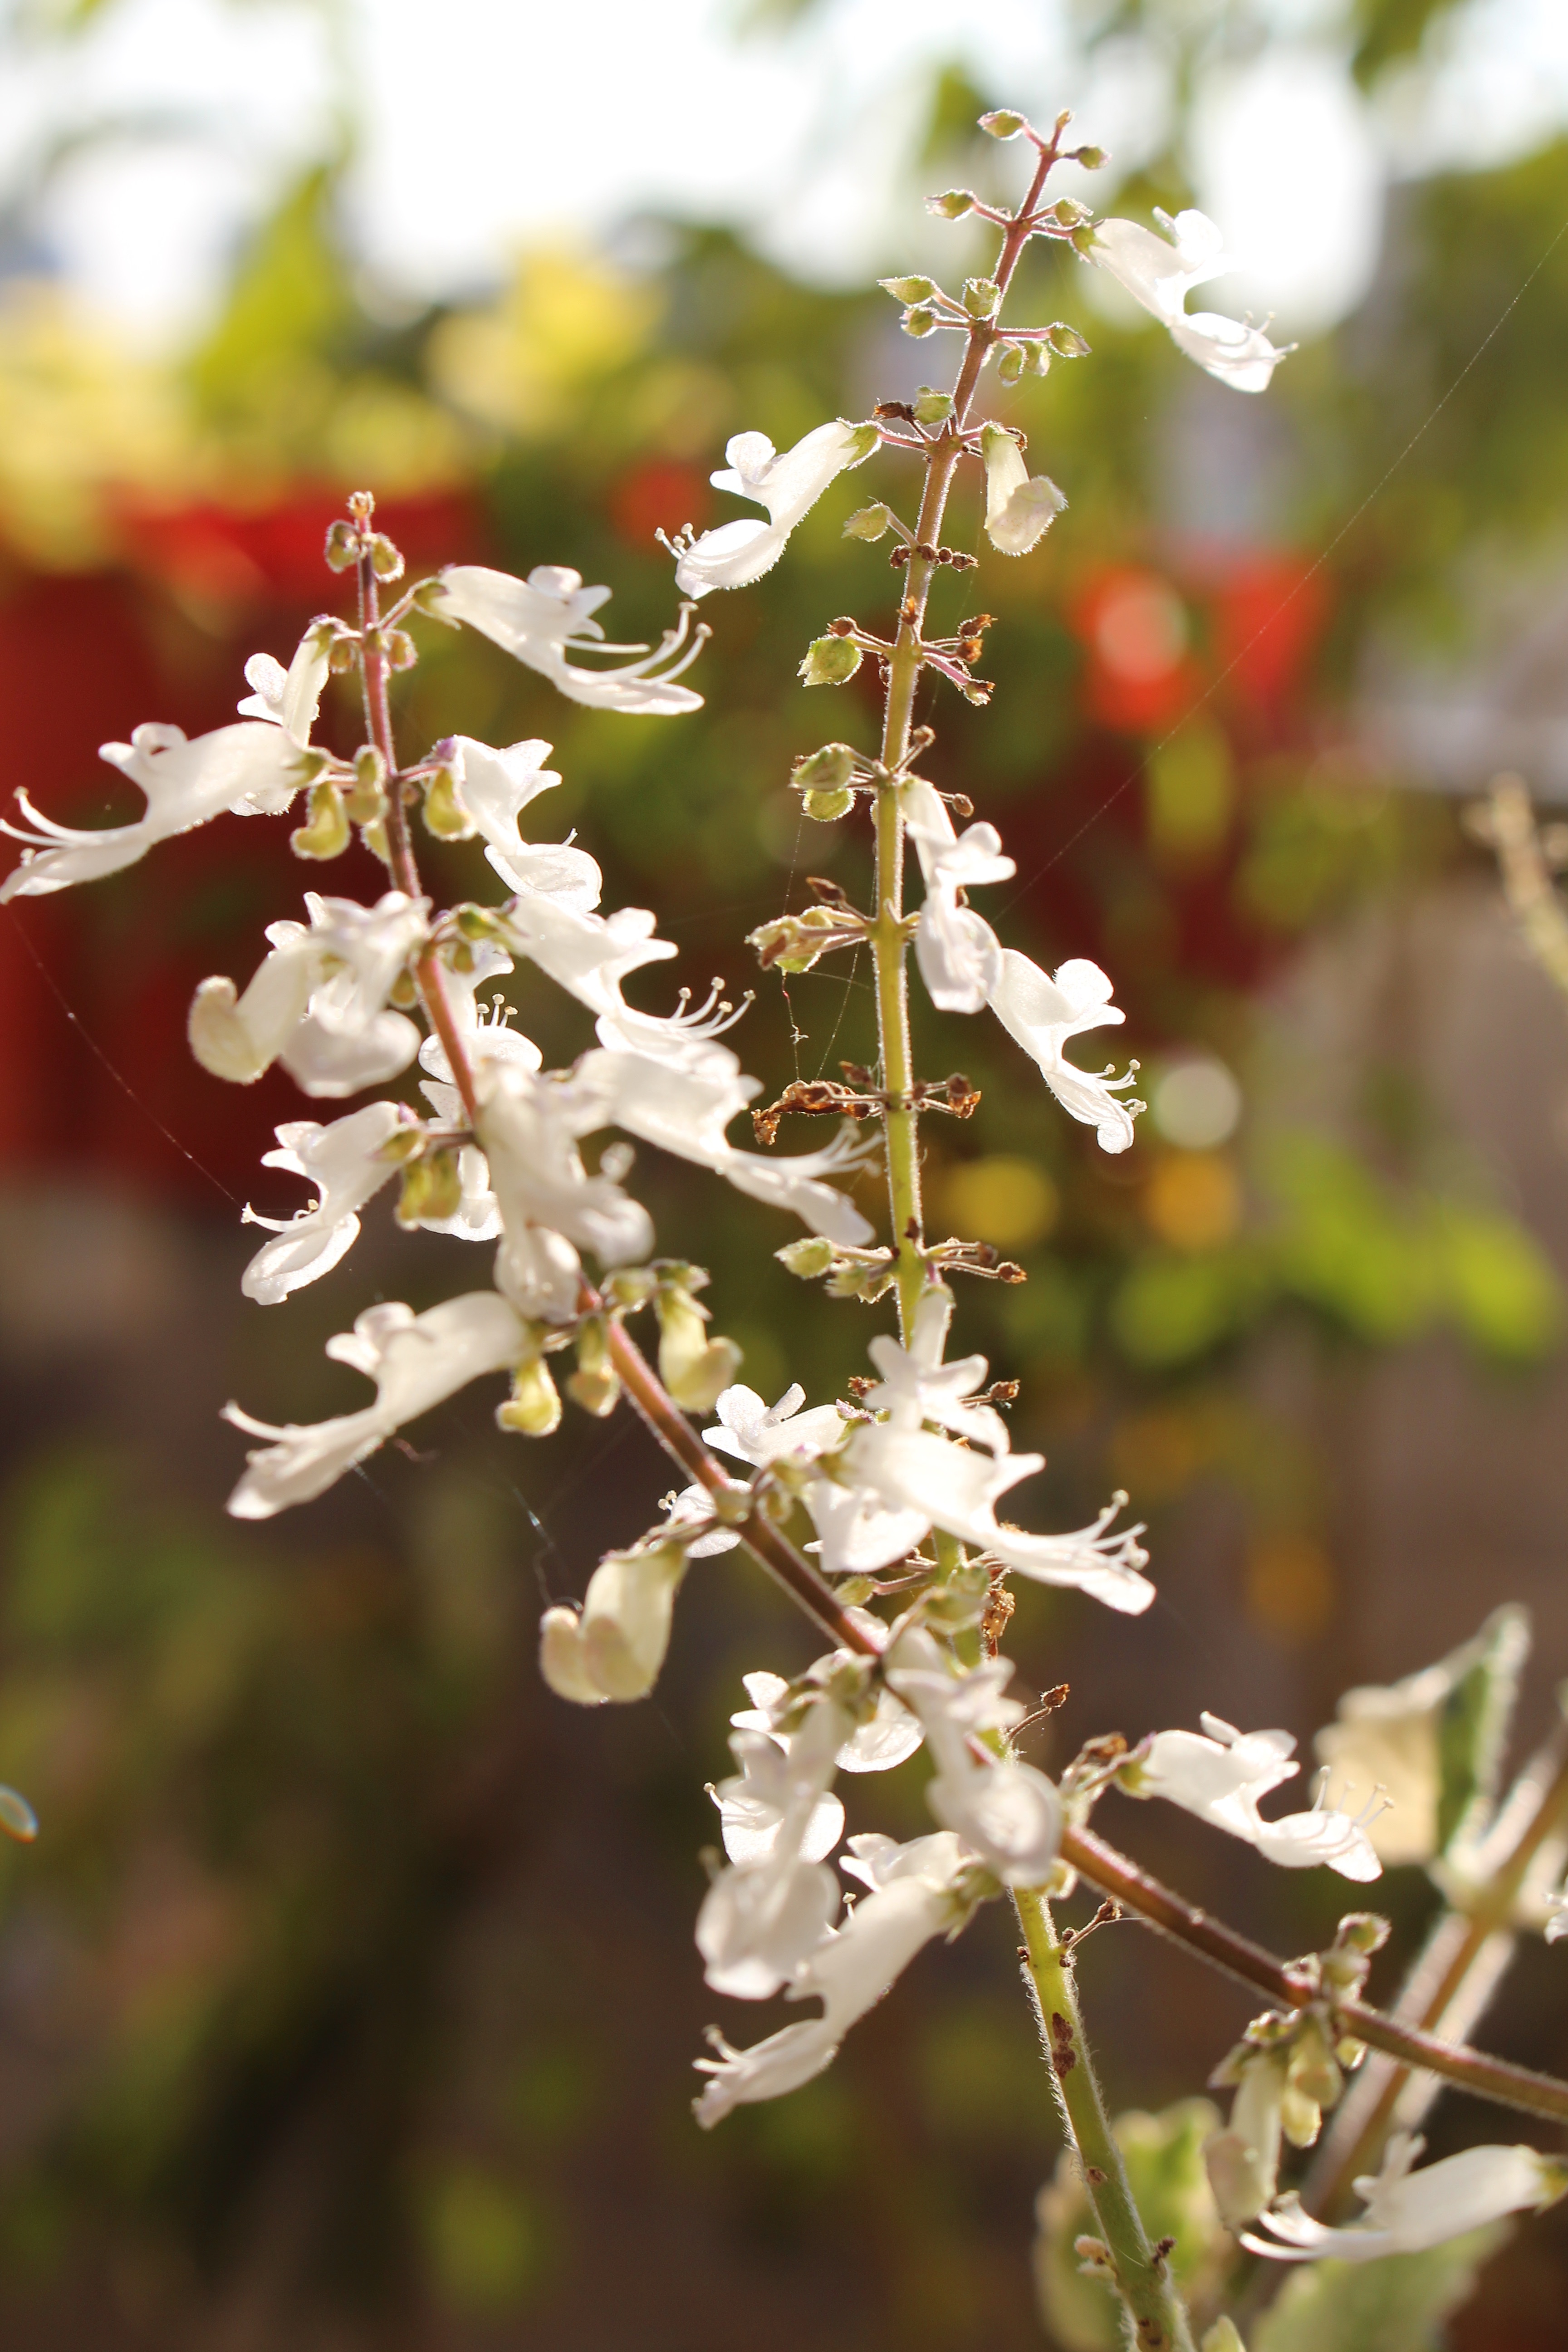
tree, nature, branch, blossom, plant, fruit, leaf, flower, food, spring, produce, botany, flora, twig, wildflower, shrub, macro photography, flowering plant, woody plant, land plant